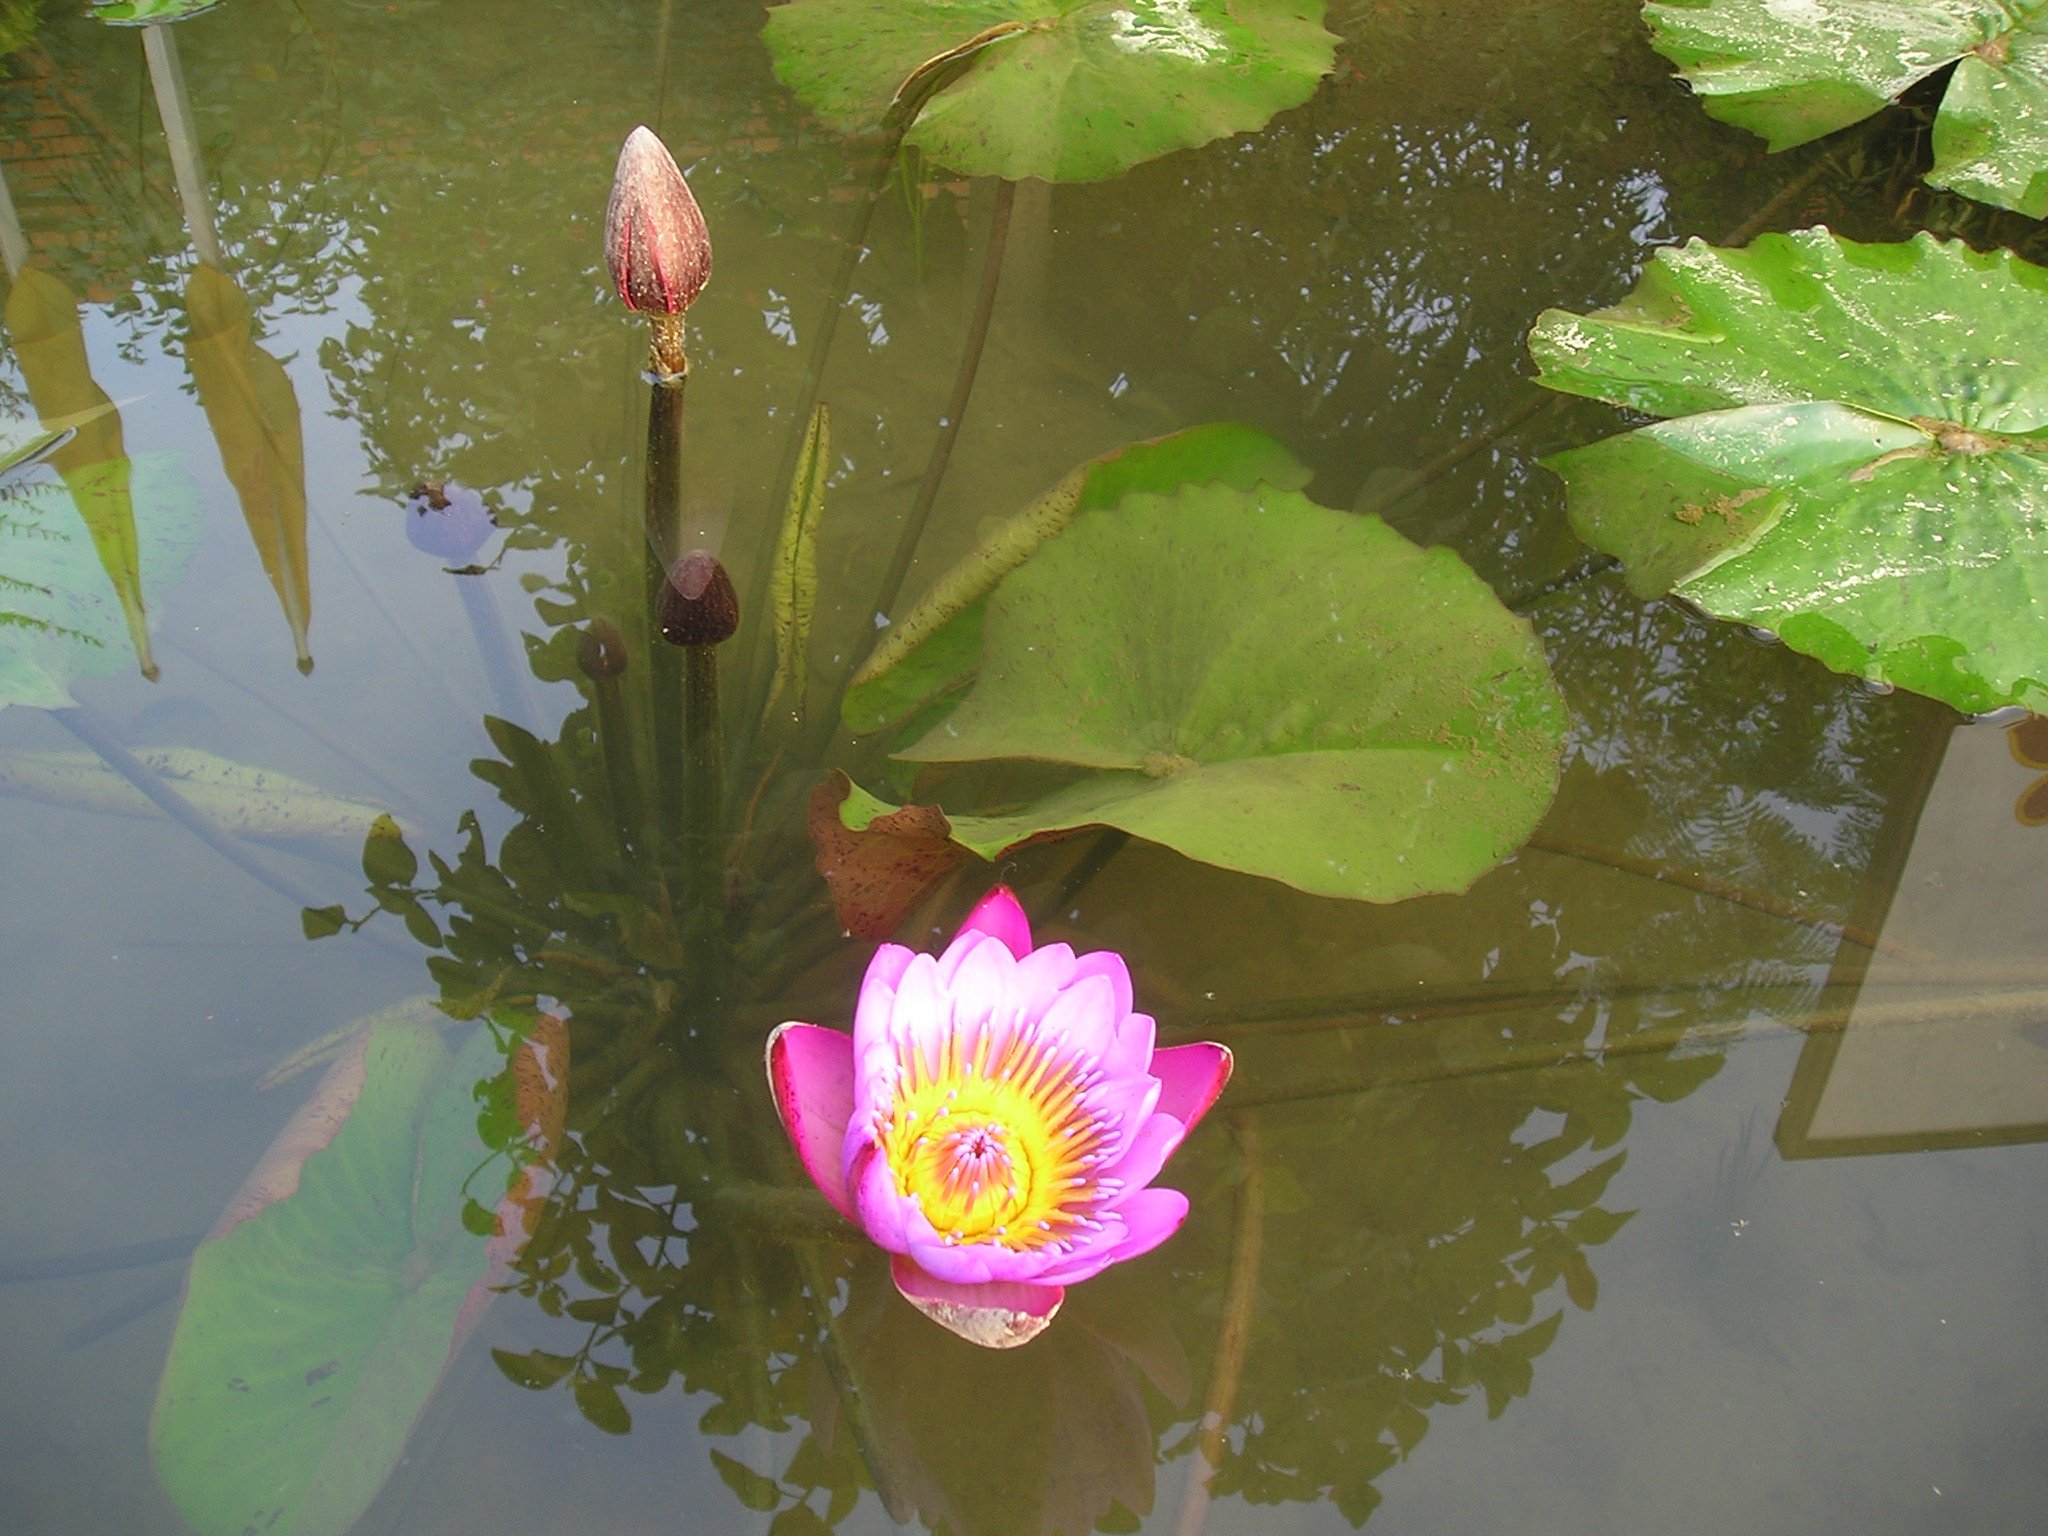
plant, leaf, flower, petal, pond, botany, sacred lotus, aquatic plant, flora, water lily, nepal, lotus, lotus blossom, flowering plant, annual plant, land plant, lotus family, proteales